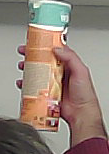
Product: pringles_paprika